USS West Hobomac

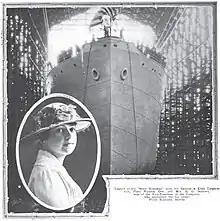
Launch of "West Hobomac" with ship sponsor (inset)

"West Hobomac" was built in Seattle, Washington in 1918 at the No. 1 Plant of the Skinner & Eddy Corporation—the 13th in a series of 24 steel–hulled Design 1013 cargo ships built by Skinner & Eddy for the United States Shipping Board's emergency wartime shipbuilding program. The ship was laid down on 29 May 1918 and launched just 49 working days (59 calendar days) later on 27 July—a new record for the company, eclipsing its previous best of 51 working days. Completed on 17 August after only 66 working (80 calendar) days under construction, "West Hobomac" would end the war as the fifth fastest-built ship in the world.